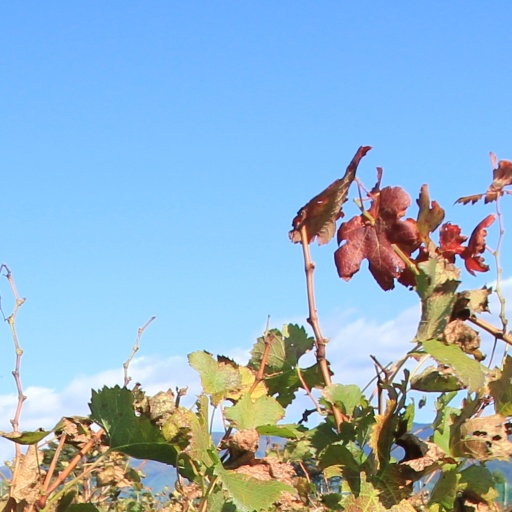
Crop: grape